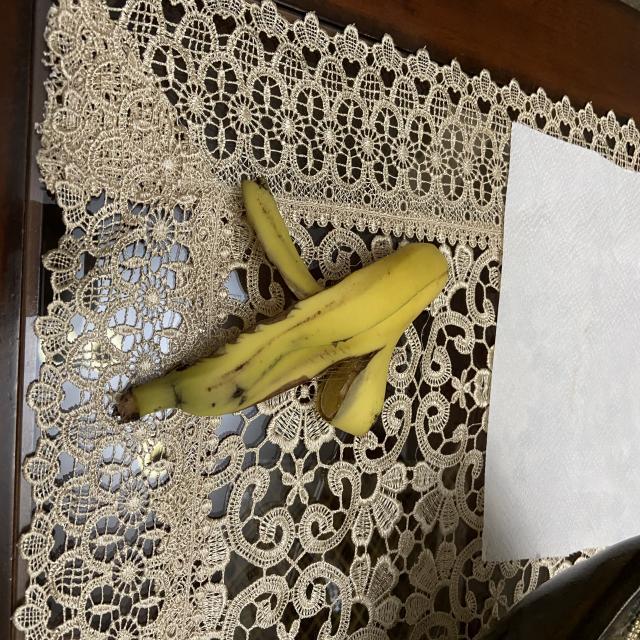
Label: bananas